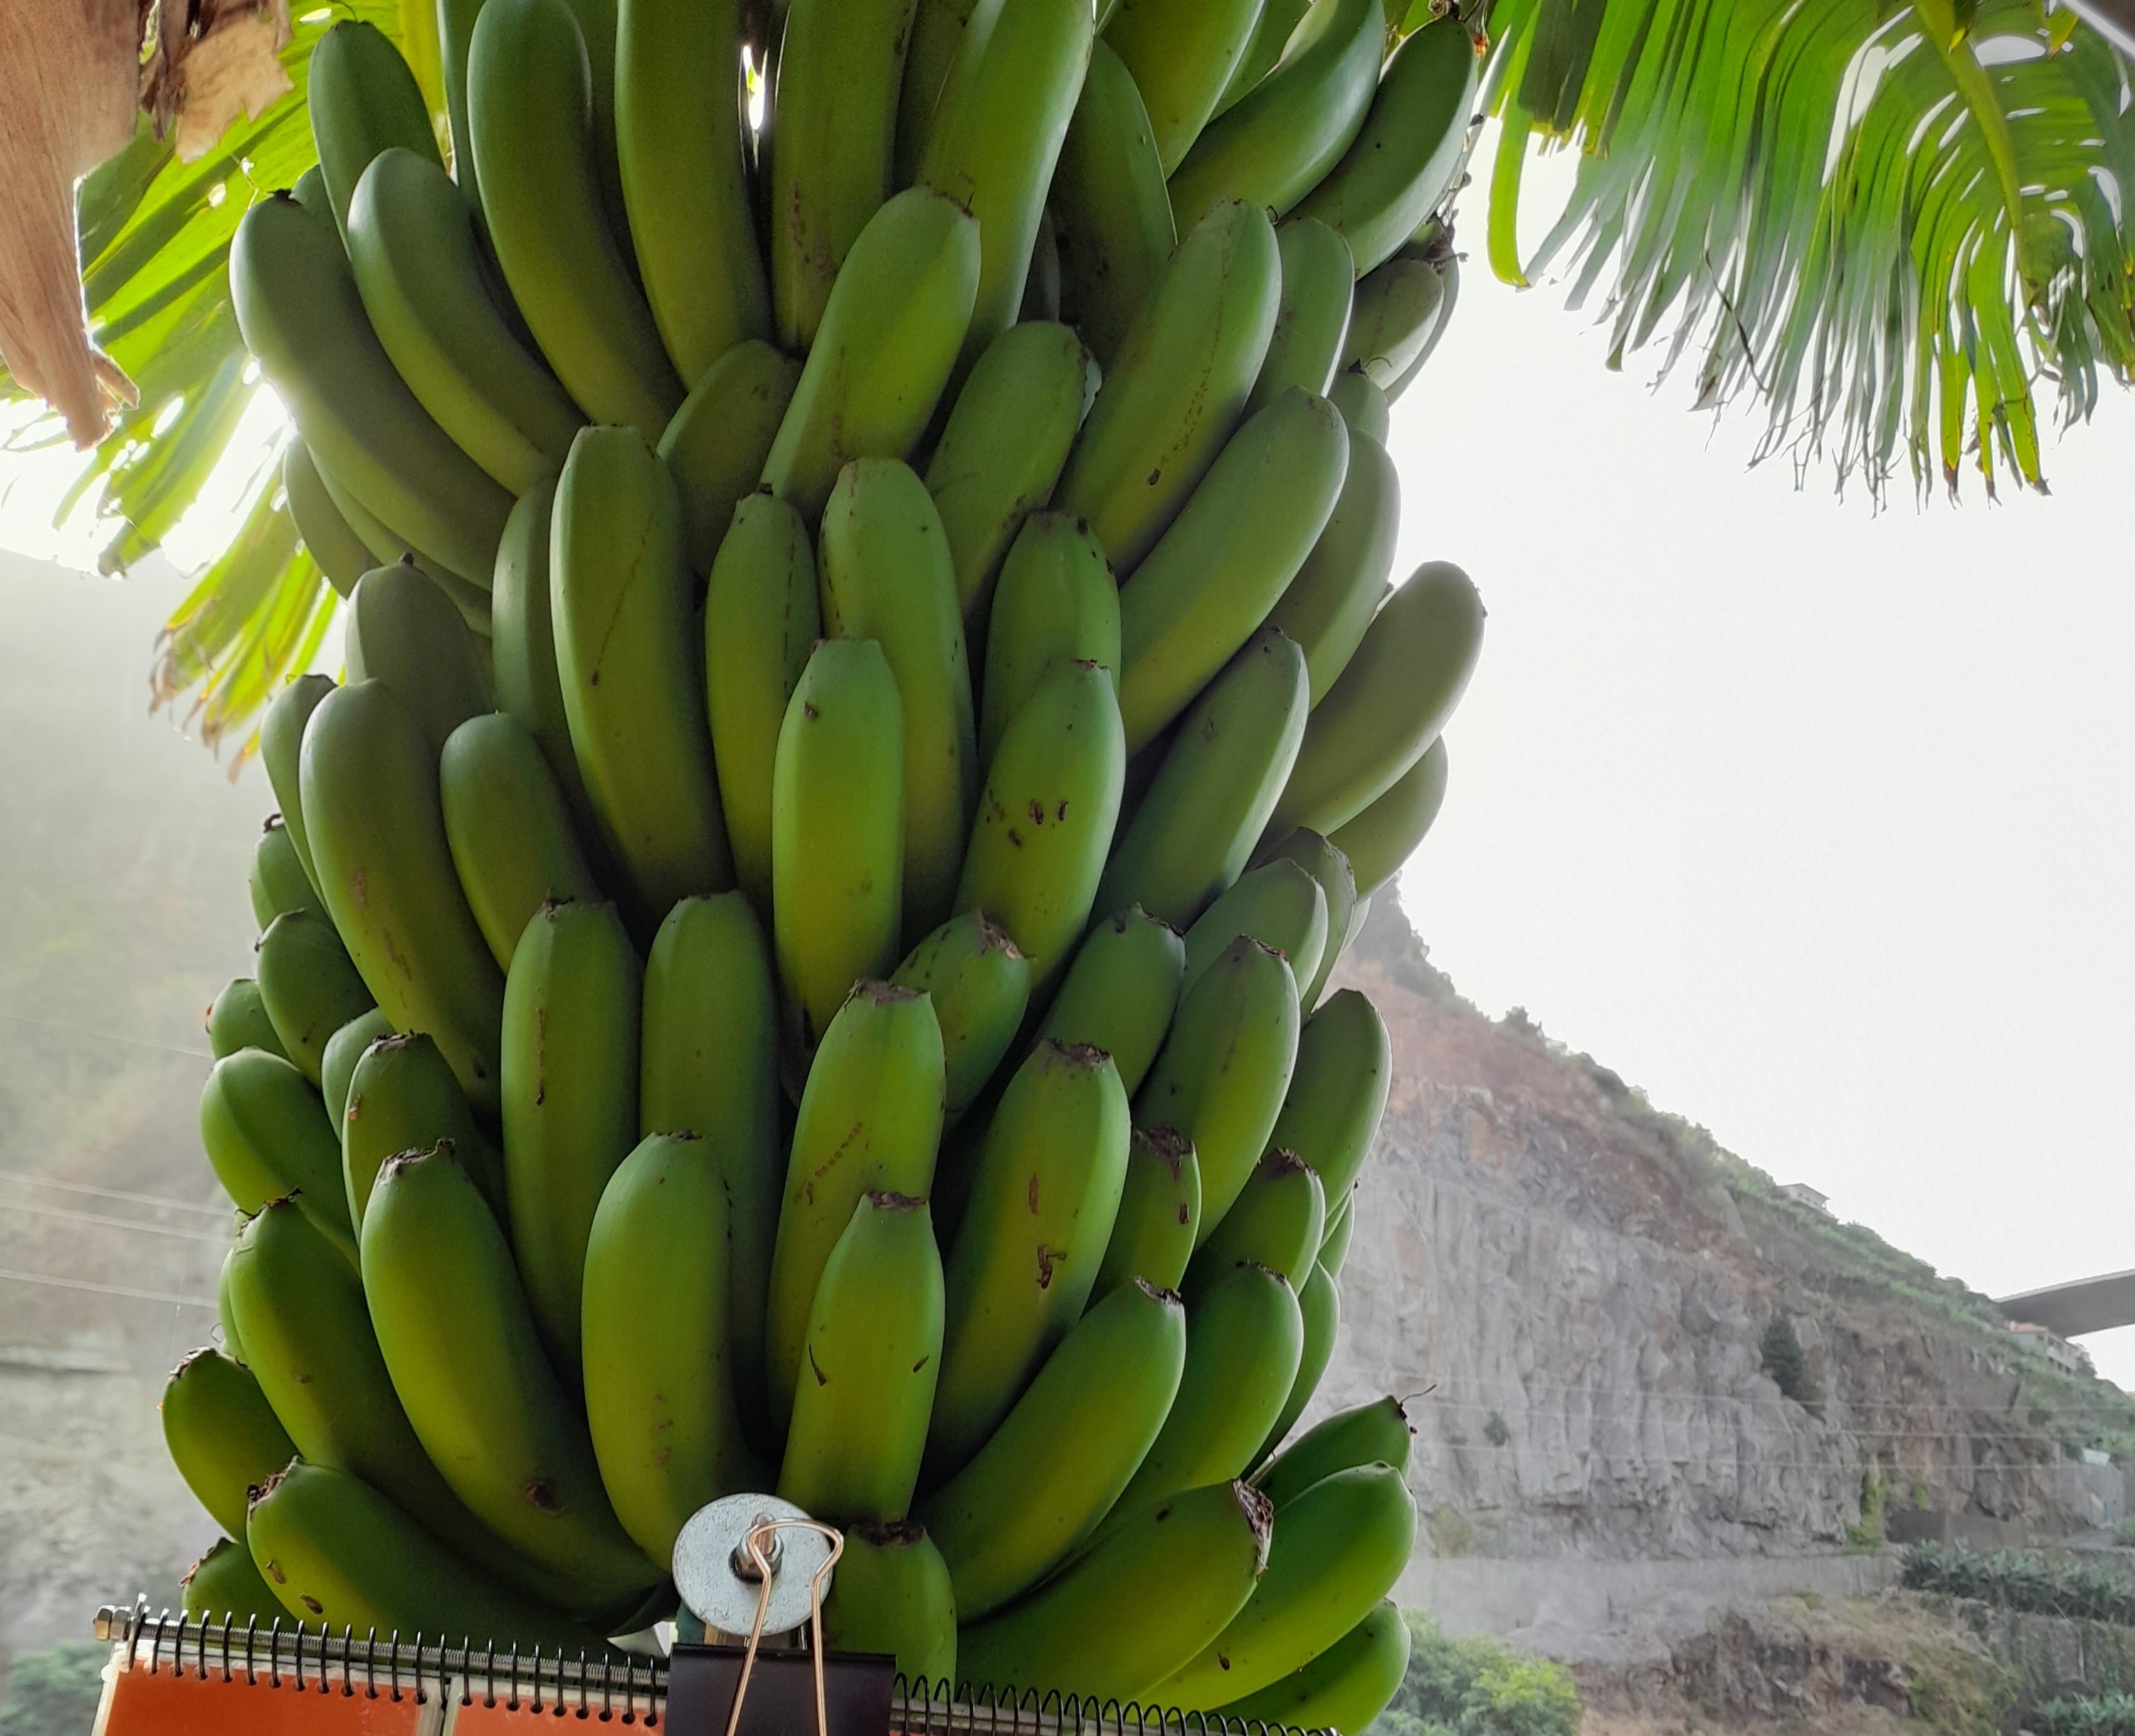
Label: Cut